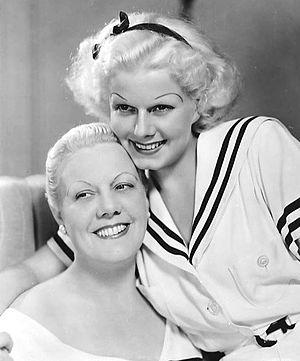
Jean Harlow, née Harlean Harlow Carpenter, le 3 mars 1911 à Kansas City, Missouri, et morte le 7 juin 1937 à Los Angeles, Californie, est une actrice américaine et un sex symbol des années 1930.